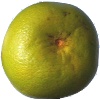
Label: Pomelo Sweetie 1